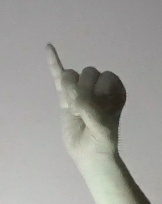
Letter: meem